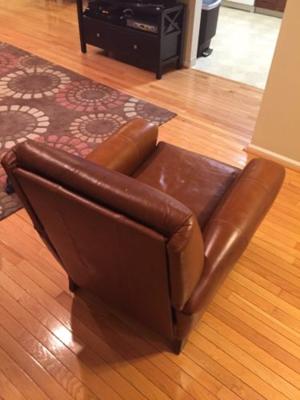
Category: chair